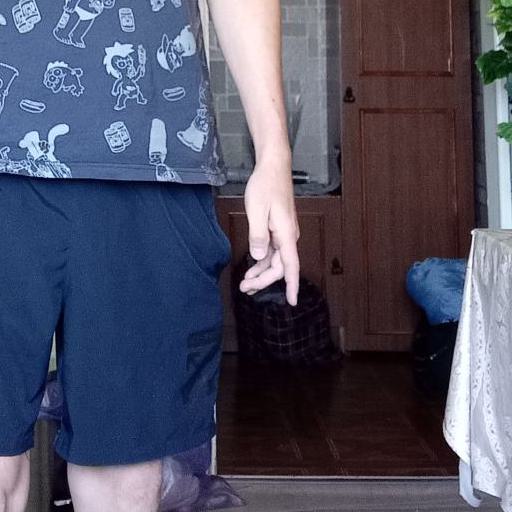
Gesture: no_gesture